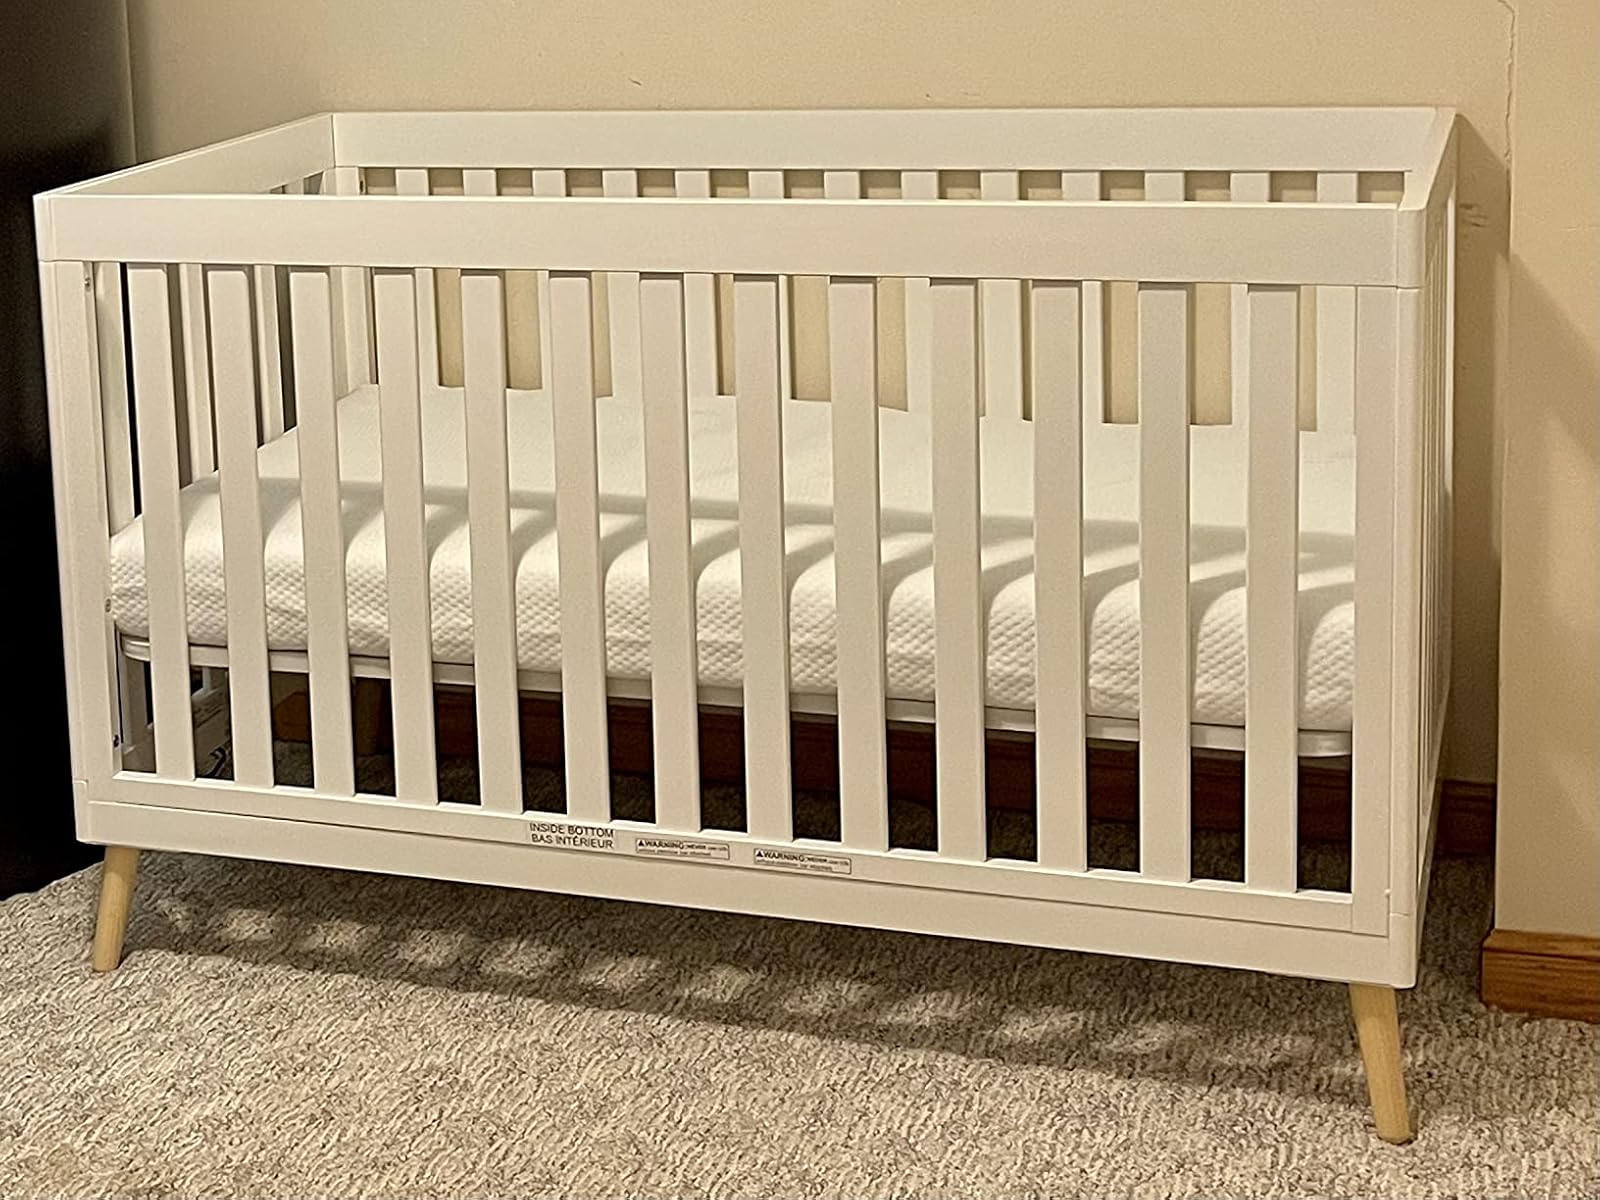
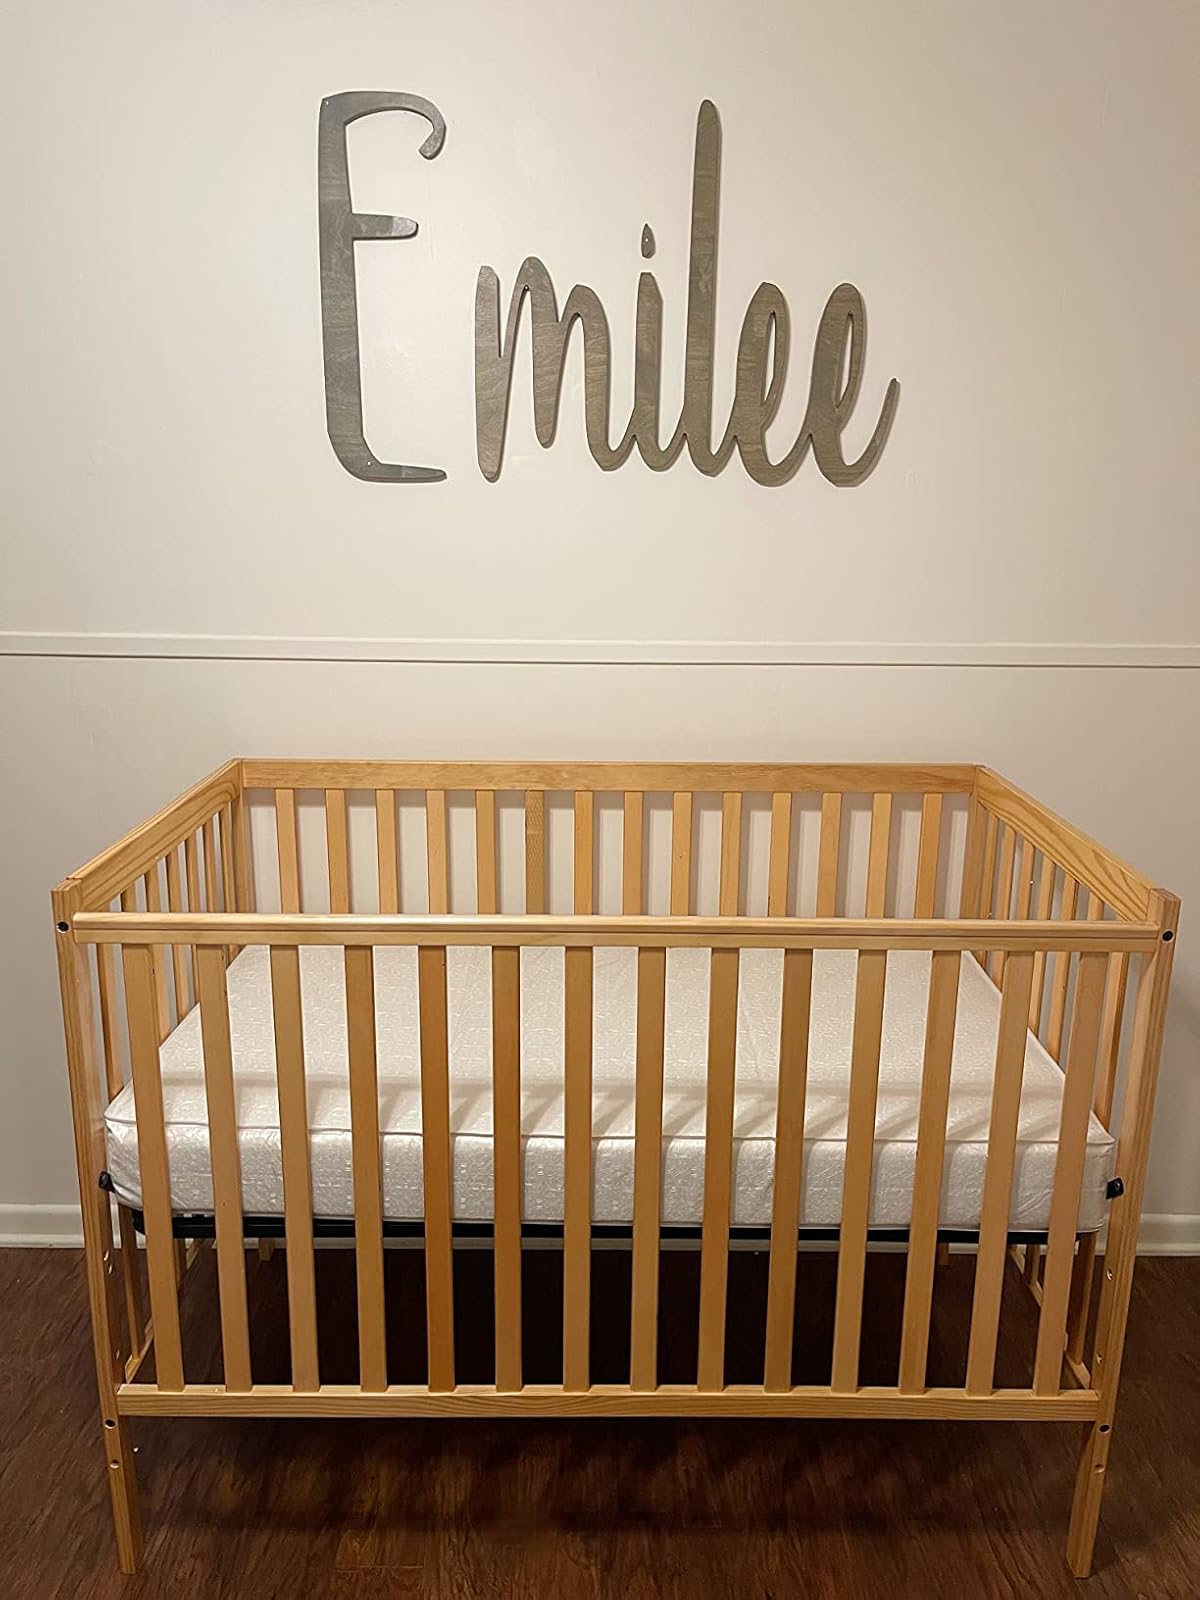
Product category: products_crib
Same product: no